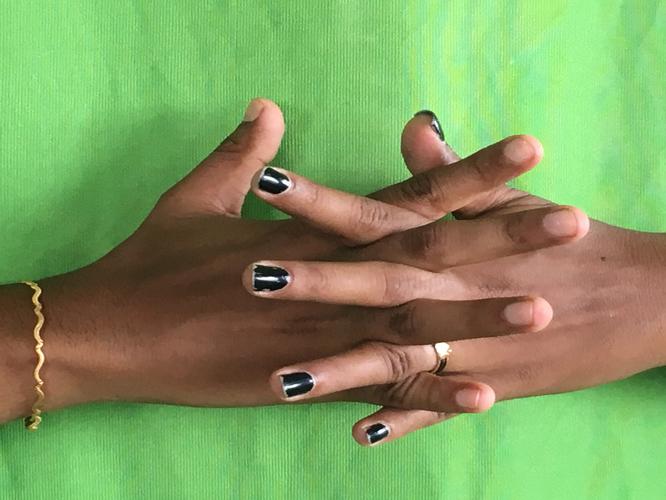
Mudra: Karkatta
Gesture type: double_hand